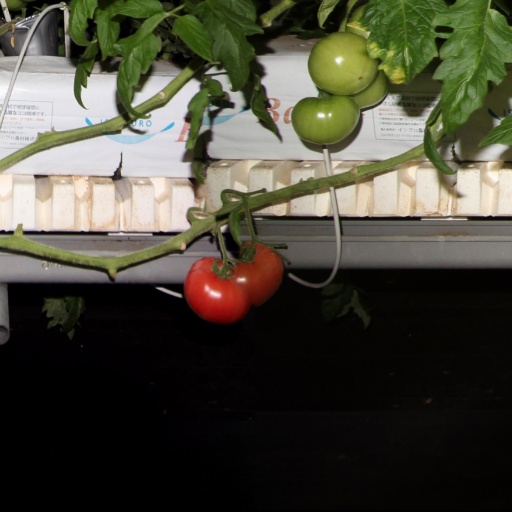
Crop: tomato